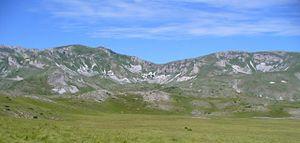
La Bistra est un massif montagneux de l'ouest de la Macédoine du Nord. Situé sur la limite entre les municipalités de Zaïas et Mavrovo et Rostoucha, il est en partie couvert par le parc national de Mavrovo. Il est marqué par plusieurs sommets de plus de 2 000 mètres d'altitude, comme son sommet, le pic Medenitsa, qui culmine à 2 163 mètres. La Bistra est connue pour ses villages pittoresques, comme Galitchnik, pour ses grottes et pour la station de ski Zare Lazarevski.